Compressed air

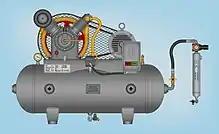
Two-stage air compressor assembled on a horizontal tank and equipped with a Joule-Thomson (JT) type refrigerated compressed air dryer

Regarding operating costs, it is important to consider that compressed air represents a significant portion of total energy costs. Roughly, every 1 kW of power produced requires 8 kW of electrical power.